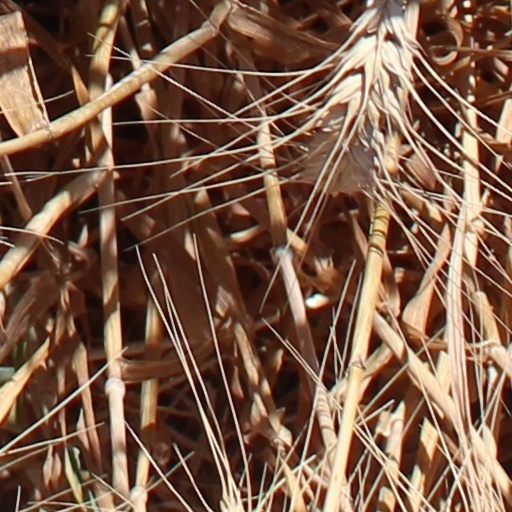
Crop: wheat